Malta in the Eurovision Song Contest 2015

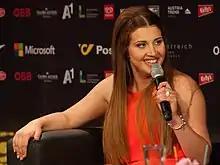
Amber during a press meet and greet

The Eurovision Song Contest 2015 took place at the Hall D of the Wiener Stadthalle in Vienna, Austria and consisted of two semi-finals on 19 and 21 May, and the final of 23 May 2015. According to Eurovision rules, all nations with the exceptions of the host country and the "Big Five" (France, Germany, Italy, Spain and the United Kingdom) are required to qualify from one of two semi-finals in order to compete for the final; the top ten countries from each semi-final progress to the final. In the 2015 contest, Australia also competed directly in the final as an invited guest nation. The European Broadcasting Union (EBU) split up the competing countries into five different pots based on voting patterns from previous contests, with countries with favourable voting histories put into the same pot. On 26 January 2015, an allocation draw was held which placed each country into one of the two semi-finals, as well as which half of the show they would perform in. Malta was placed into the second semi-final, to be held on 21 May 2015, and was scheduled to perform in the first half of the show.